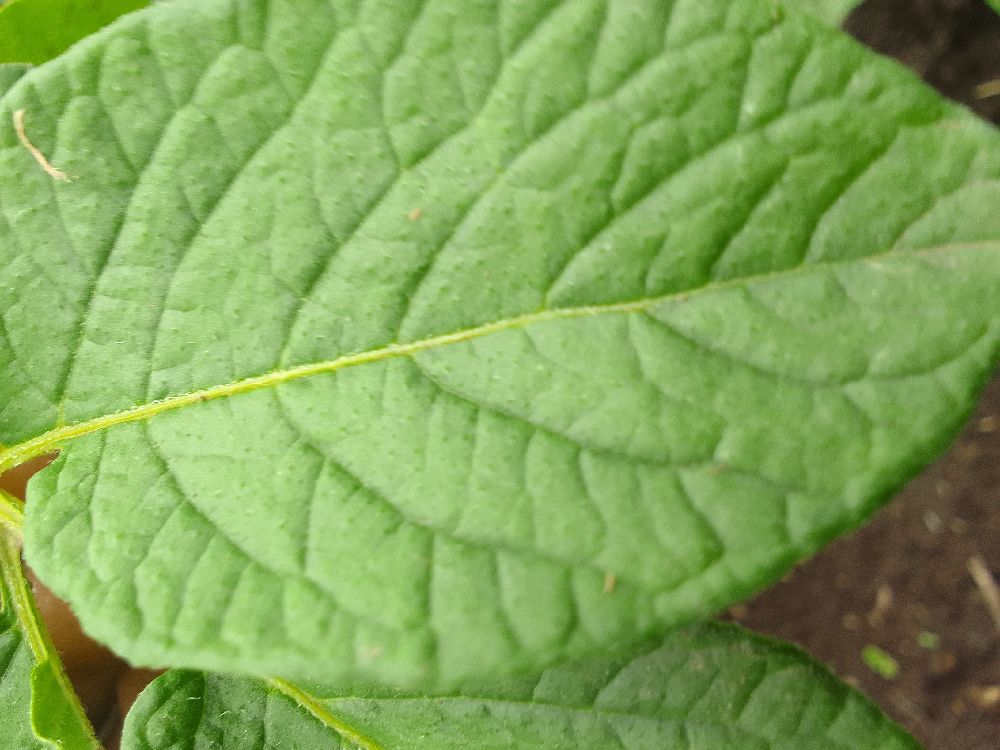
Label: Healthy